Kamaishi Line

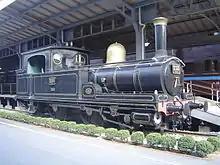
Preserved Class 231 locomotive number 233

The precursor to the line opened in 1915 as the , a light railway extending 65.4 km from to . The original plan was to link with Kamaishi Mine and Kamaishi Port, but at an altitude of 887m, the mountain pass at Sennintōge prevented immediate expansion eastward to Kamaishi. A ropeway conveyor was used to convey goods onward to Ōhashi, from where a 16 km 762mm (2'6") gauge mining railway (which operated between 1915 and 1965) provided the service to Kamaishi.